Cliff Sparks

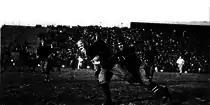
Sparks tackled but still gaining

Sparks gained national attention after his performance in Michigan's 9-0 win over the Michigan Agricultural College on October 21, 1916. The entire Michigan team gained a total of 200 yards rushing, and Sparks alone accumulated 107 yards of the total. According to one account of the game, Sparks "crumpled the Aggie line almost every time he crashed into it and circled ends with ease, and was eel-like in running back punts." The play that drew the most attention was Sparks' drop-kick on a broken play that gave Michigan a 3-0 lead in the first quarter. The play called for Sparks to take the snap from center and hold the ball for a field goal attempt. The snap from center was high, forcing Sparks to react quickly. One press account described Sparks' actions as follows:"And then seemingly with a single movement, Sparks jumped to his feet, grabbed the ball as it was about to clear his head, whirled to face the goal posts and drop-kicked the ball over the Aggie bar for a count of three points, which then and there cinched the game for the Wolverines. 'It was the greatest individual play ever seen in my whole career as coach or player,' was 'Hurry Up' Yost's comment after the game. And every person in the crowd who saw Sparks plan and execute that play in something less than two seconds chanted 'Amen!'"